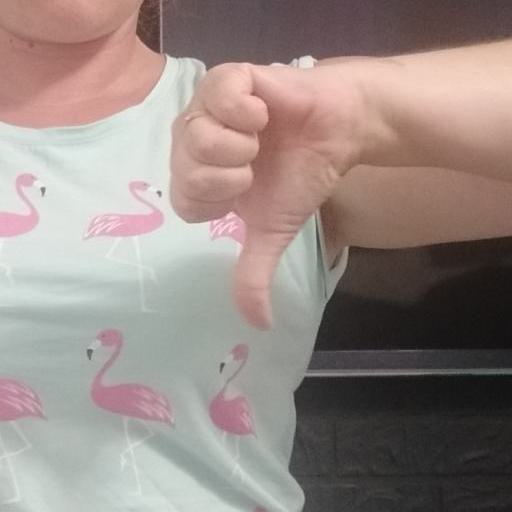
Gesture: dislike